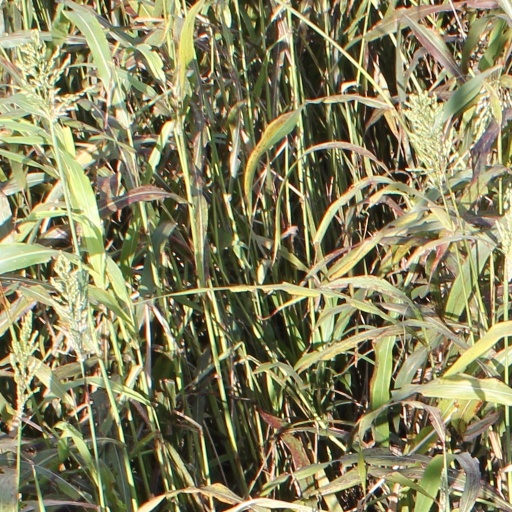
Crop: sorghum